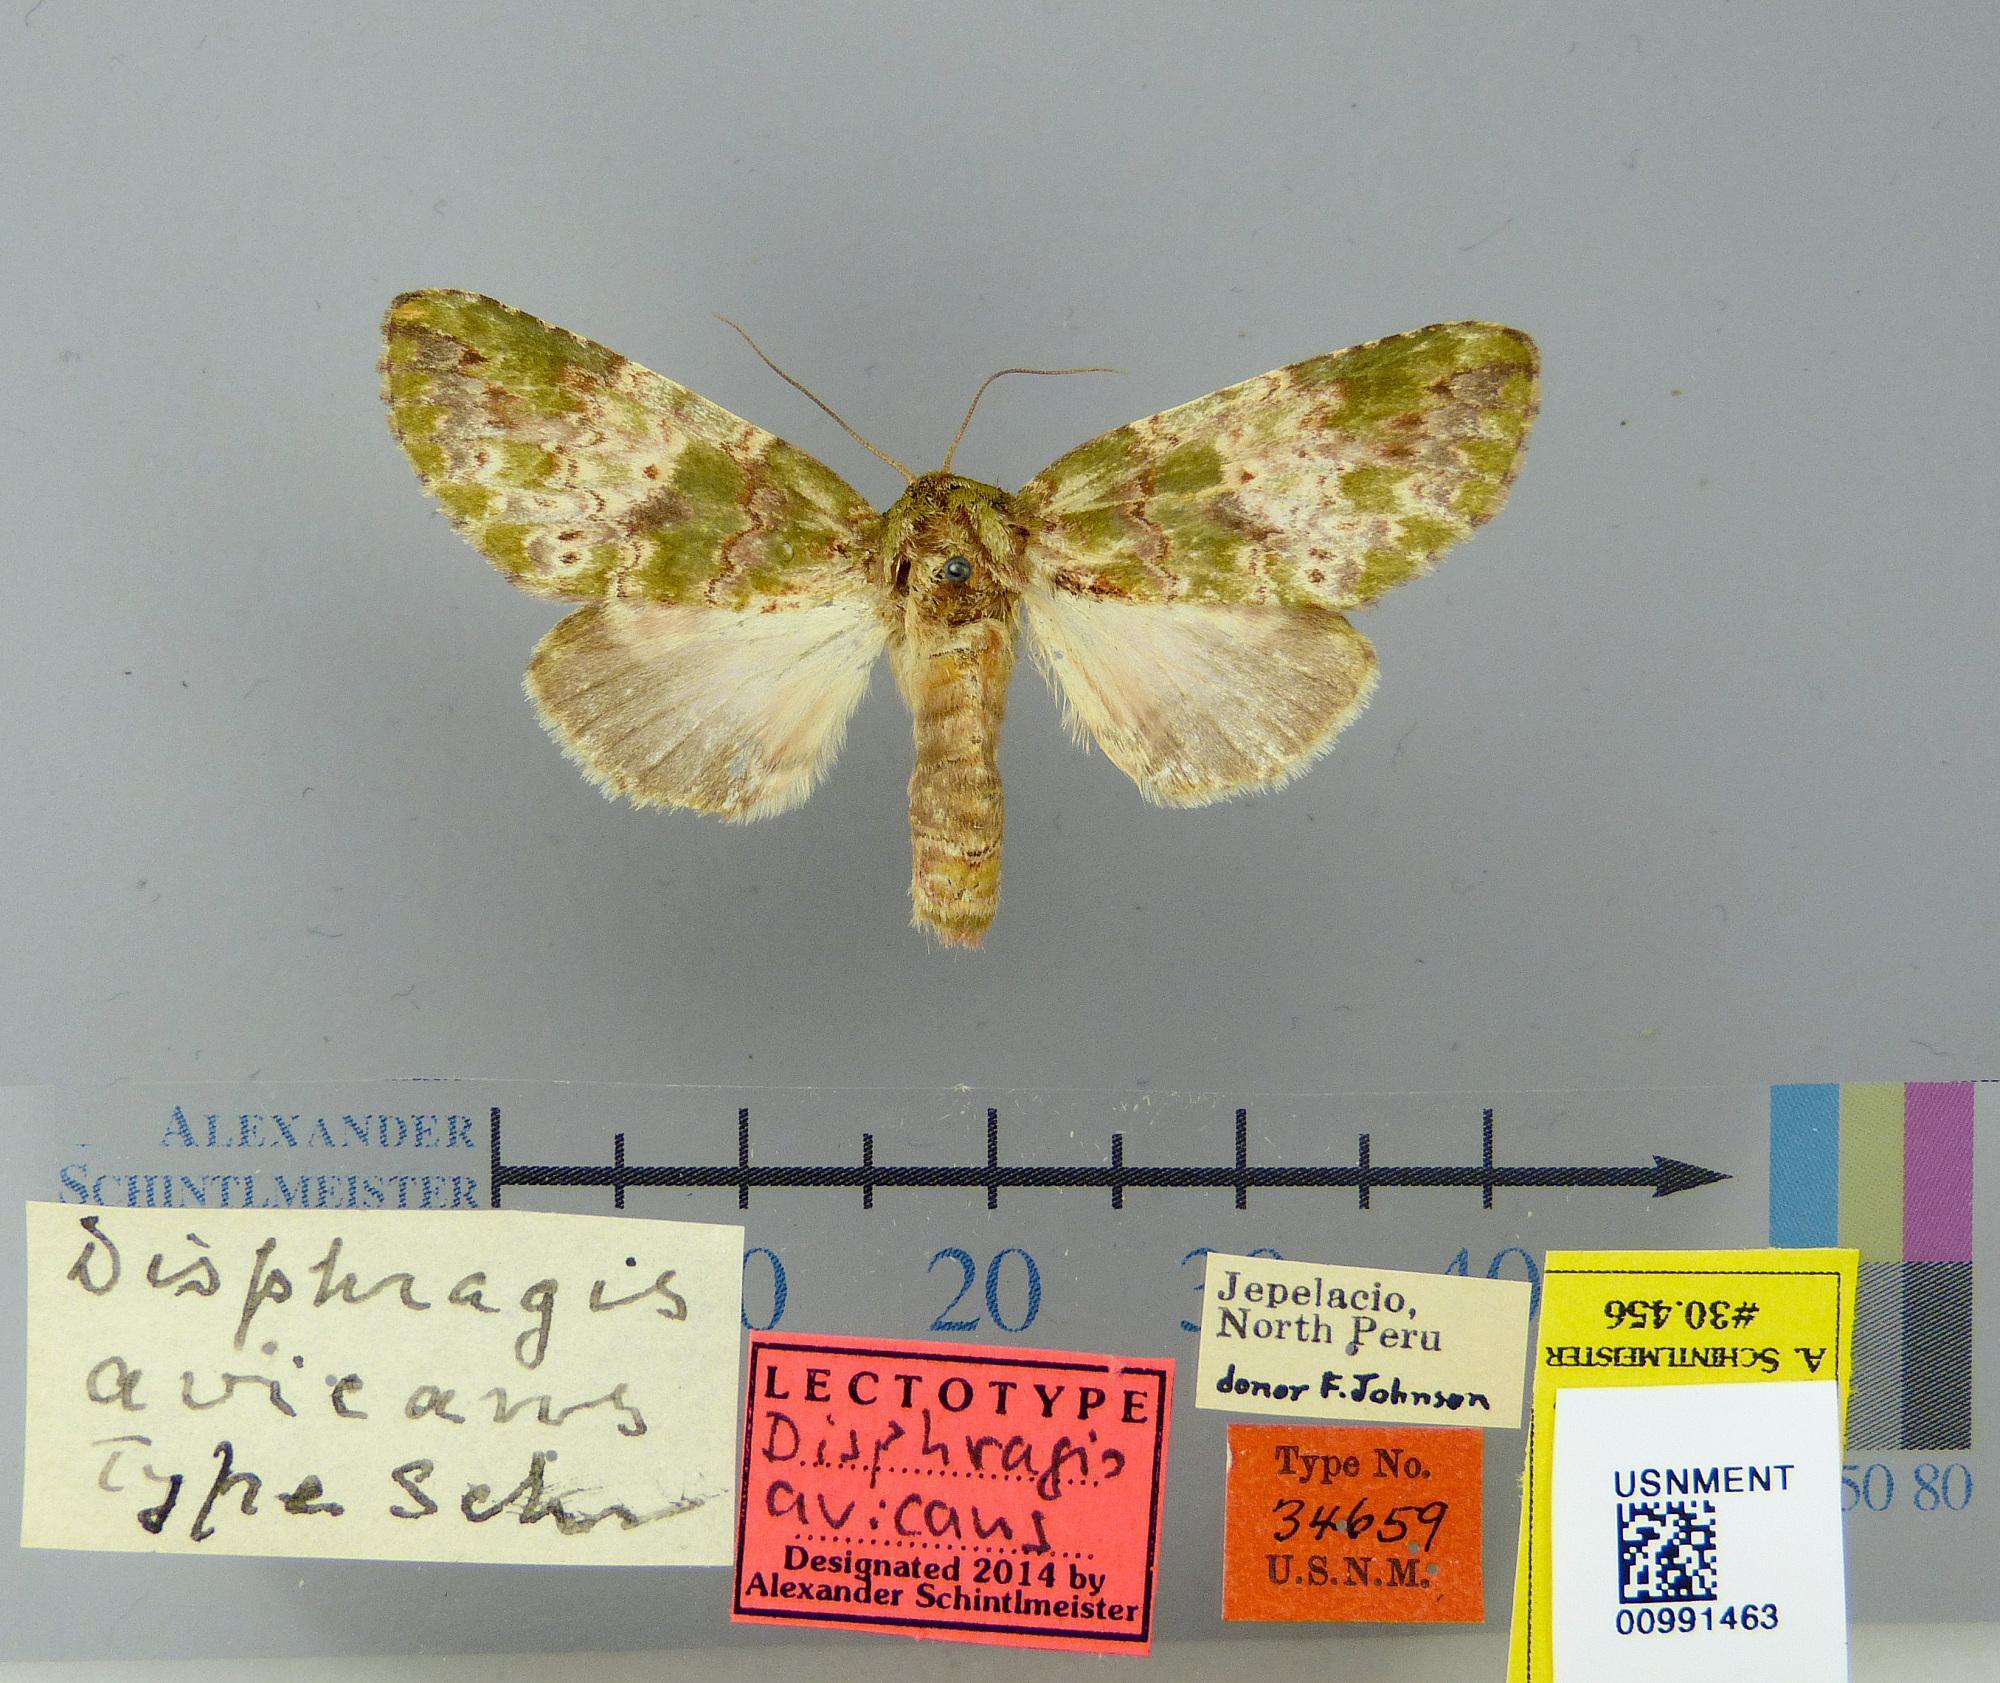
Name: Disphragis avicans
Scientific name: Disphragis avicans Schaus, 1937
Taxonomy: Animalia, Arthropoda, Insecta, Lepidoptera, Notodontidae
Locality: Jepelacio; north Peru, Unknown, Peru